Samson

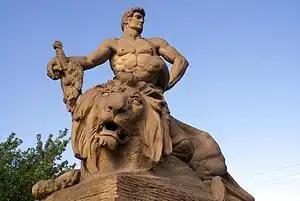
A monument of Samson in Wrocław, Poland

The Quran and authentic hadith never mentions Samson by name and characteristics specifically. However, there are several non-canonical works of Quran exegesis and scholastic traditions among Islamic literature that mention Samson, particularly In the study of Tafsir.